Kawann Short

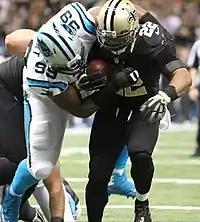
Short tackling New Orleans Saints running back Mark Ingram II in 2015.

Short's preseason was hindered by back spasms that kept him out of two preseason games. During the final preseason game, he recorded a sack against Pittsburgh Steelers quarterback Michael Vick. During the Panthers week 2 victory over the Houston Texans, Short recorded two quarterback hits, four quarterback hurries, and forced a key intentional grounding penalty on quarterback Ryan Mallett during the Texans' final drive. In a week 3 victory over the New Orleans Saints, Short recorded 2 quarterback hurries. Through the first four games, Short ranked 2nd on the Panthers with 5 quarterback hurries and rated as PFF's 11th best defensive tackle in the NFL. During the Panthers victory in their next game over the Seattle Seahawks in Seattle, Short was dominant, registering 6 total pressures (two sacks, a quarterback hit, and three hurries of Russell Wilson), a batted pass, three defensive stops, and two pass rush wins where the pass was away before he could register pressure. He was awarded NFC Defensive Player of The Week for his performance against Seattle. The following week, Short was again dominant in the Panthers week 7 victory over the Philadelphia Eagles, recording 8 tackles, 4 TFLs, 3 sacks, 2 quarterback hits, 1 pass deflection, and 1 forced fumble.